Love's Sacrifice (film)

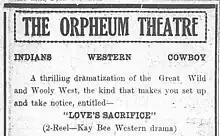
Contemporary advertisement

Love's Sacrifice is a 1914 American short silent Western film directed by George Osborne and featuring William Ehfe, Tsuru Aoki, Black Bull and Virginia Philley Withey in important roles.